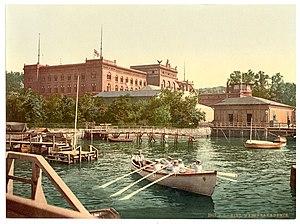
L’académie de marine de Kiel a été fondée en 1872 et a été jusqu'à la fin de la Première Guerre mondiale un établissement prestigieux de formation de la marine impériale allemande, pour les officiers de marine se préparant à devenir officiers supérieurs.